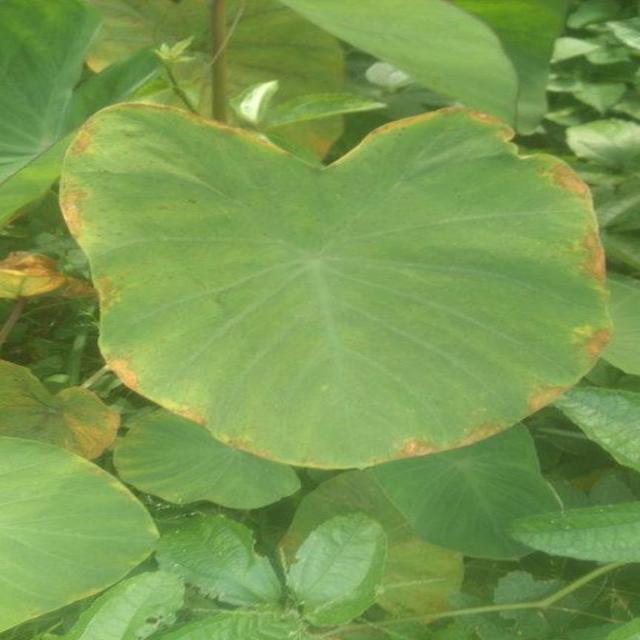
Label: Mid_Blight